Yuji Naka

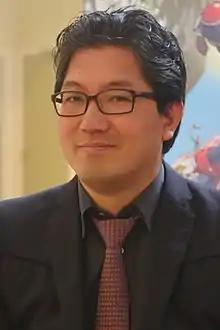
Naka in 2015

, sometimes credited as YU2, is a Japanese video game designer and programmer. He is the co-creator of the "Sonic the Hedgehog" series and was the president of Sonic Team at Sega until his departure in 2006.